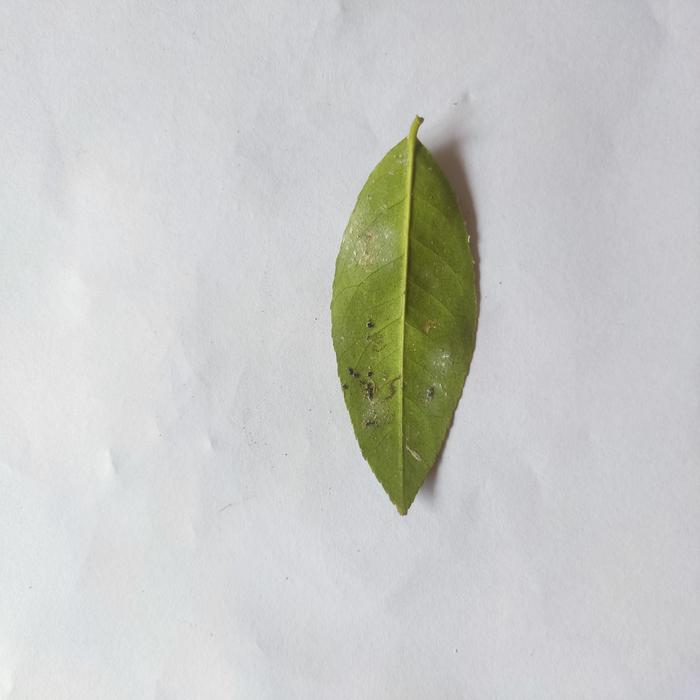
Crop: Lemon
Leaf condition: Sooty_Mold